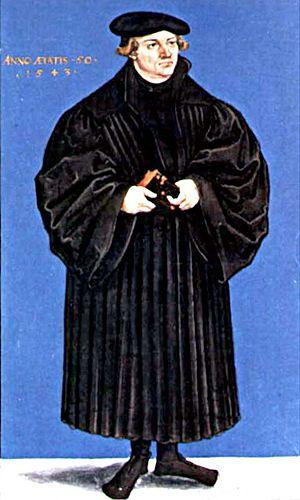
Justus Jonas né le 5 juin 1493 à Nordhausen, en Thuringe, et mort le 9 octobre 1555 à Eisfeld, toujours en Thuringe, est un juriste, humaniste, un théologien et réformateur protestant allemand.